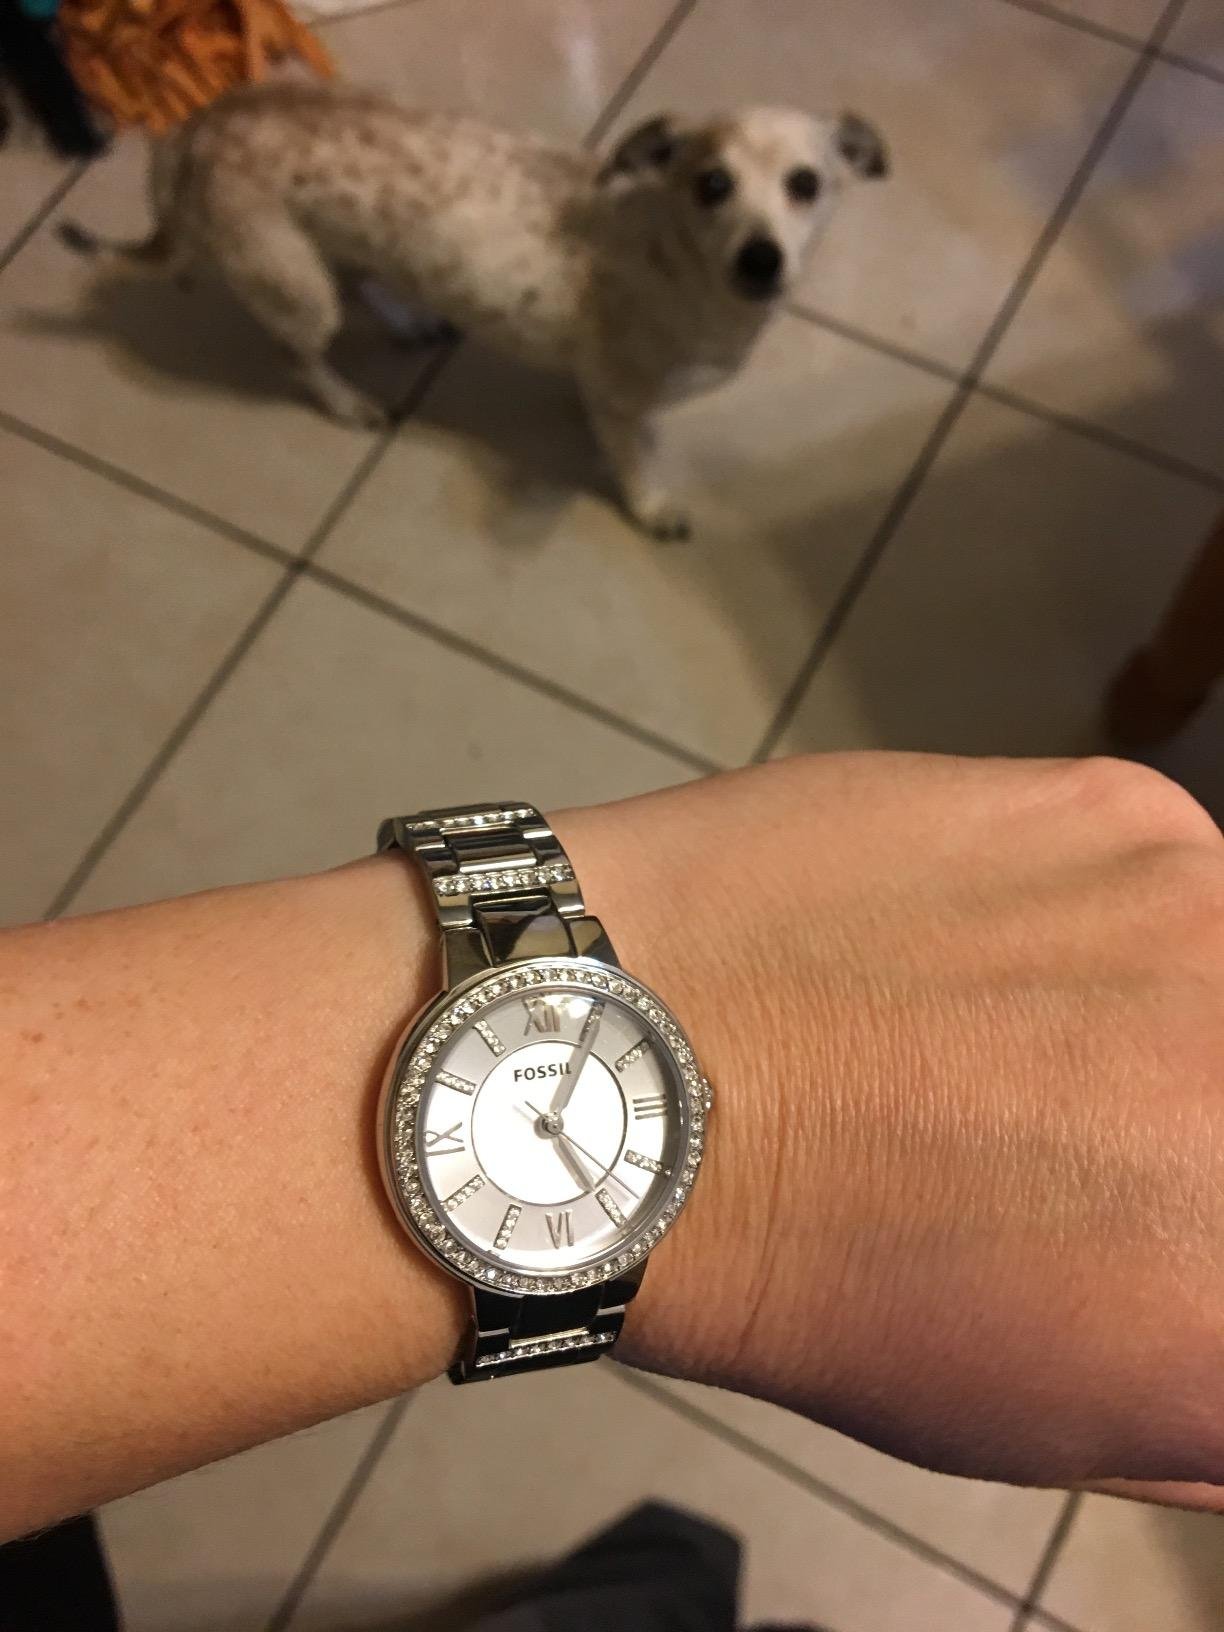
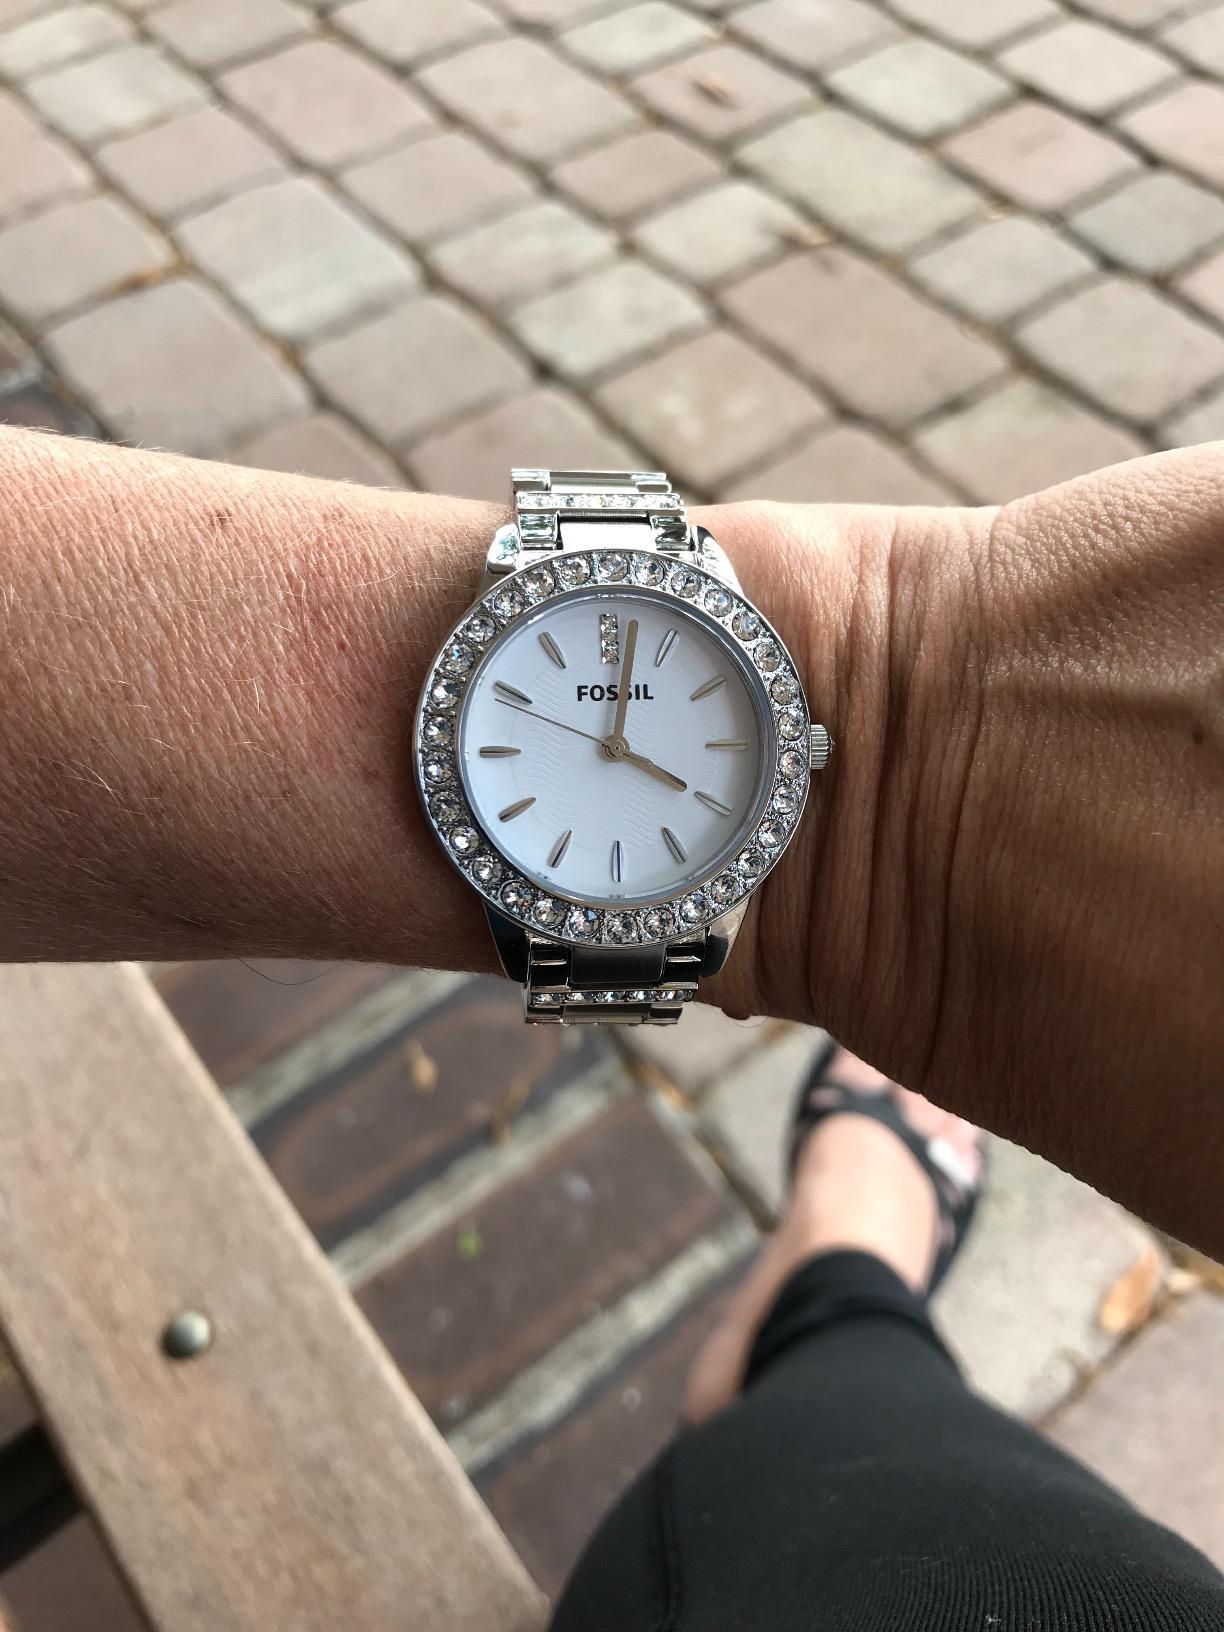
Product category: accessories_watch
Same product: no